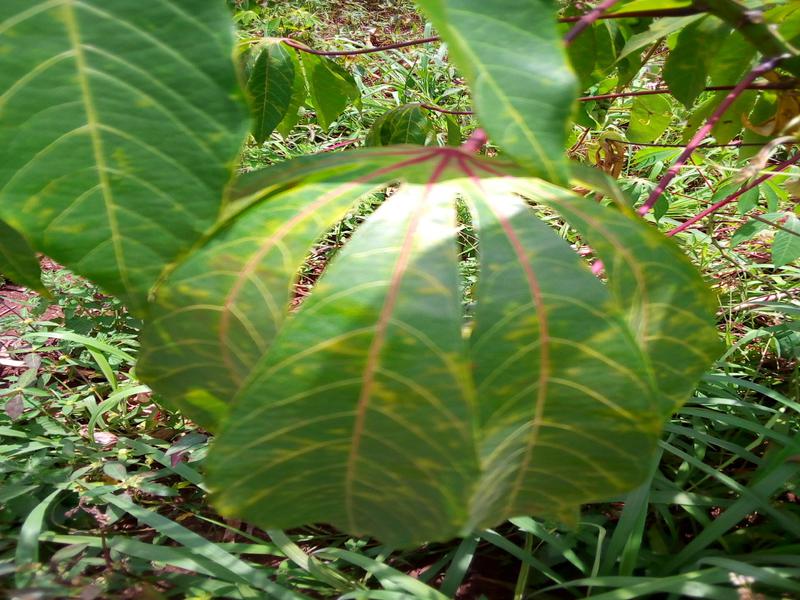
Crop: cassava
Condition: brown_streak_disease